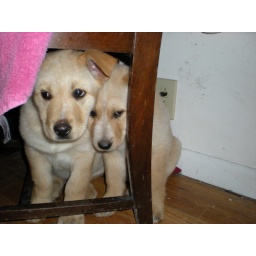
the twins on their first day, car sick and scared, by the same chair as today's pictures